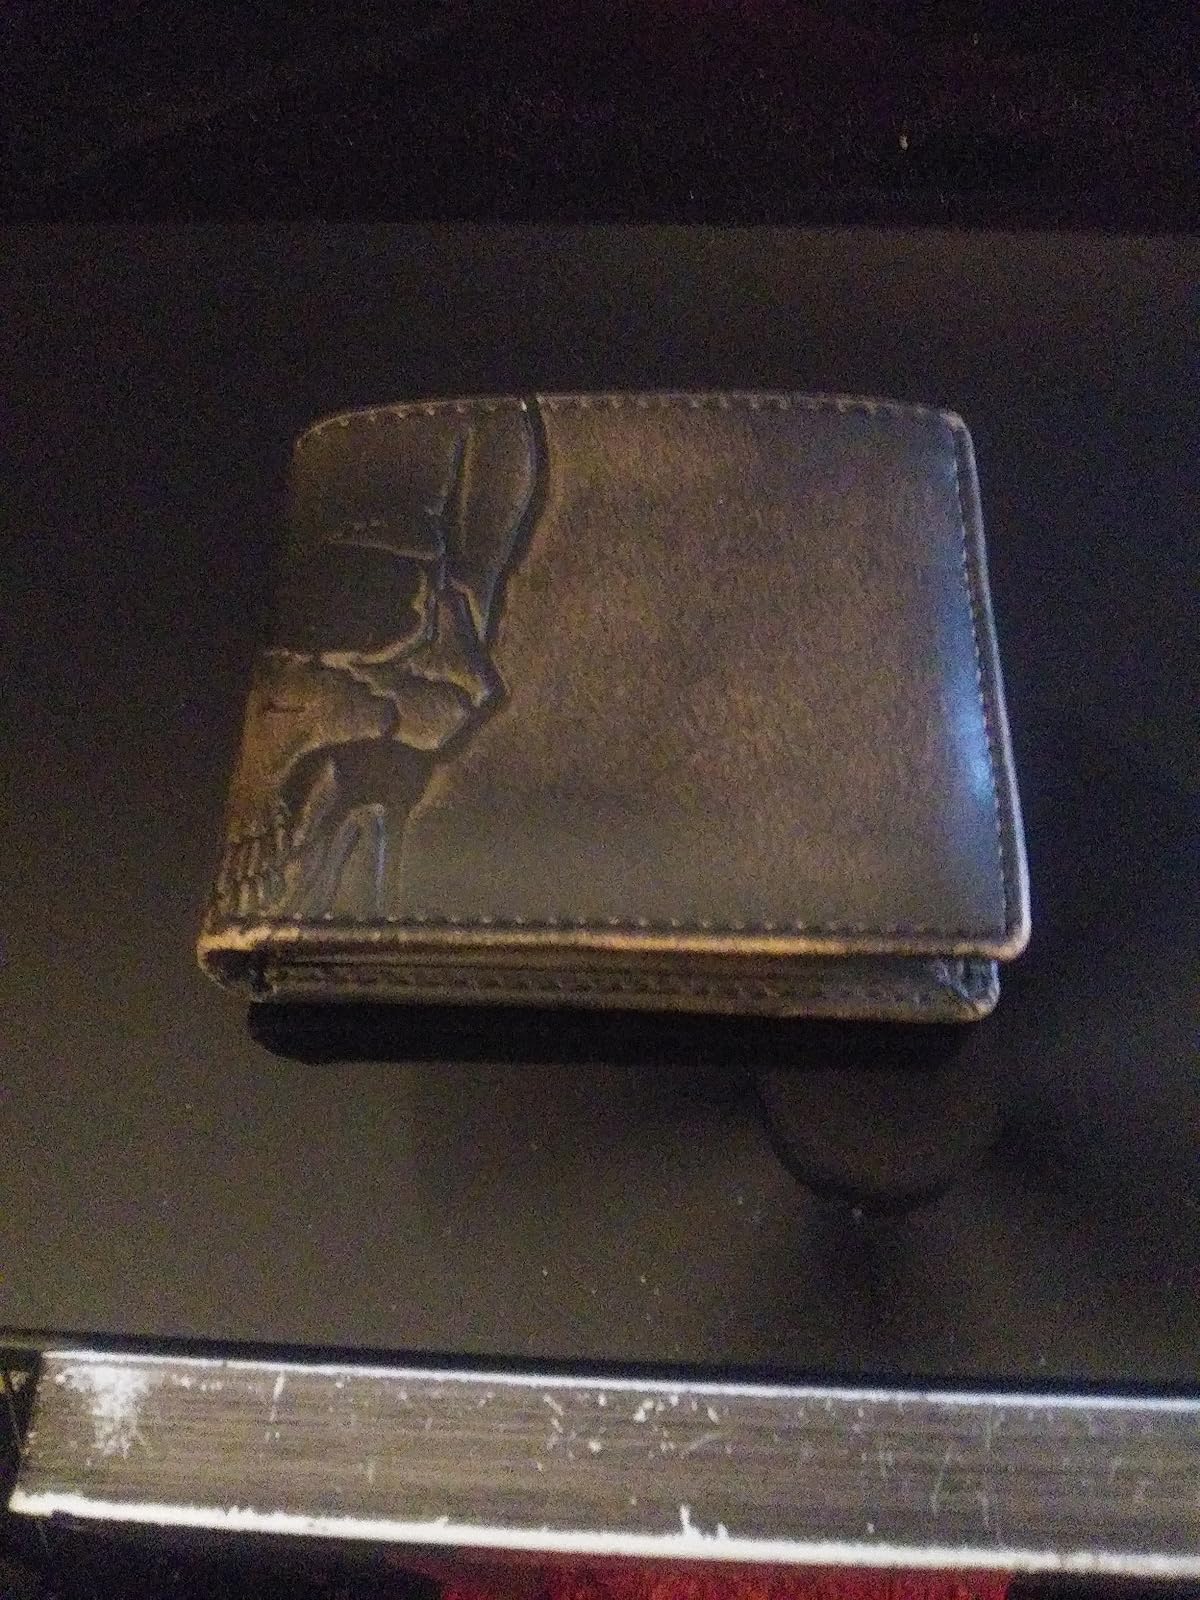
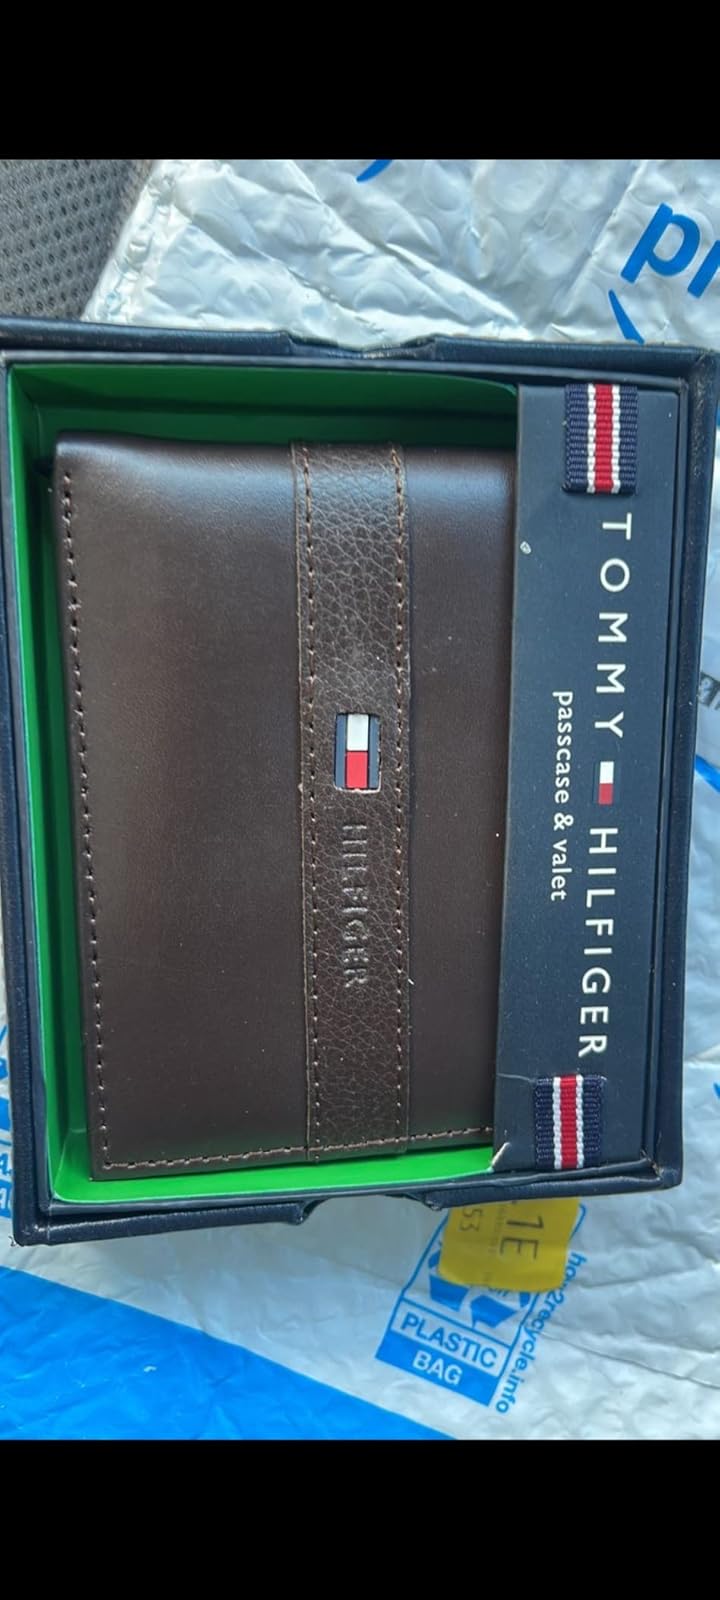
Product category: accessories_wallet
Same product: no